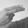
ASL letter: H